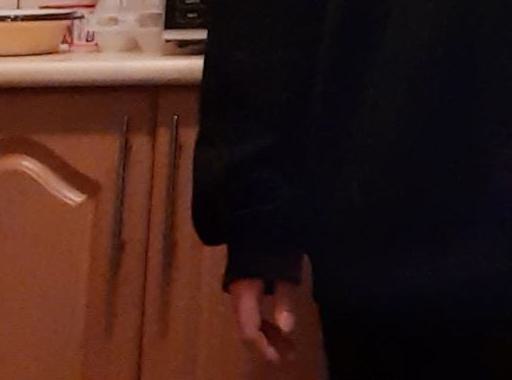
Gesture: no_gesture